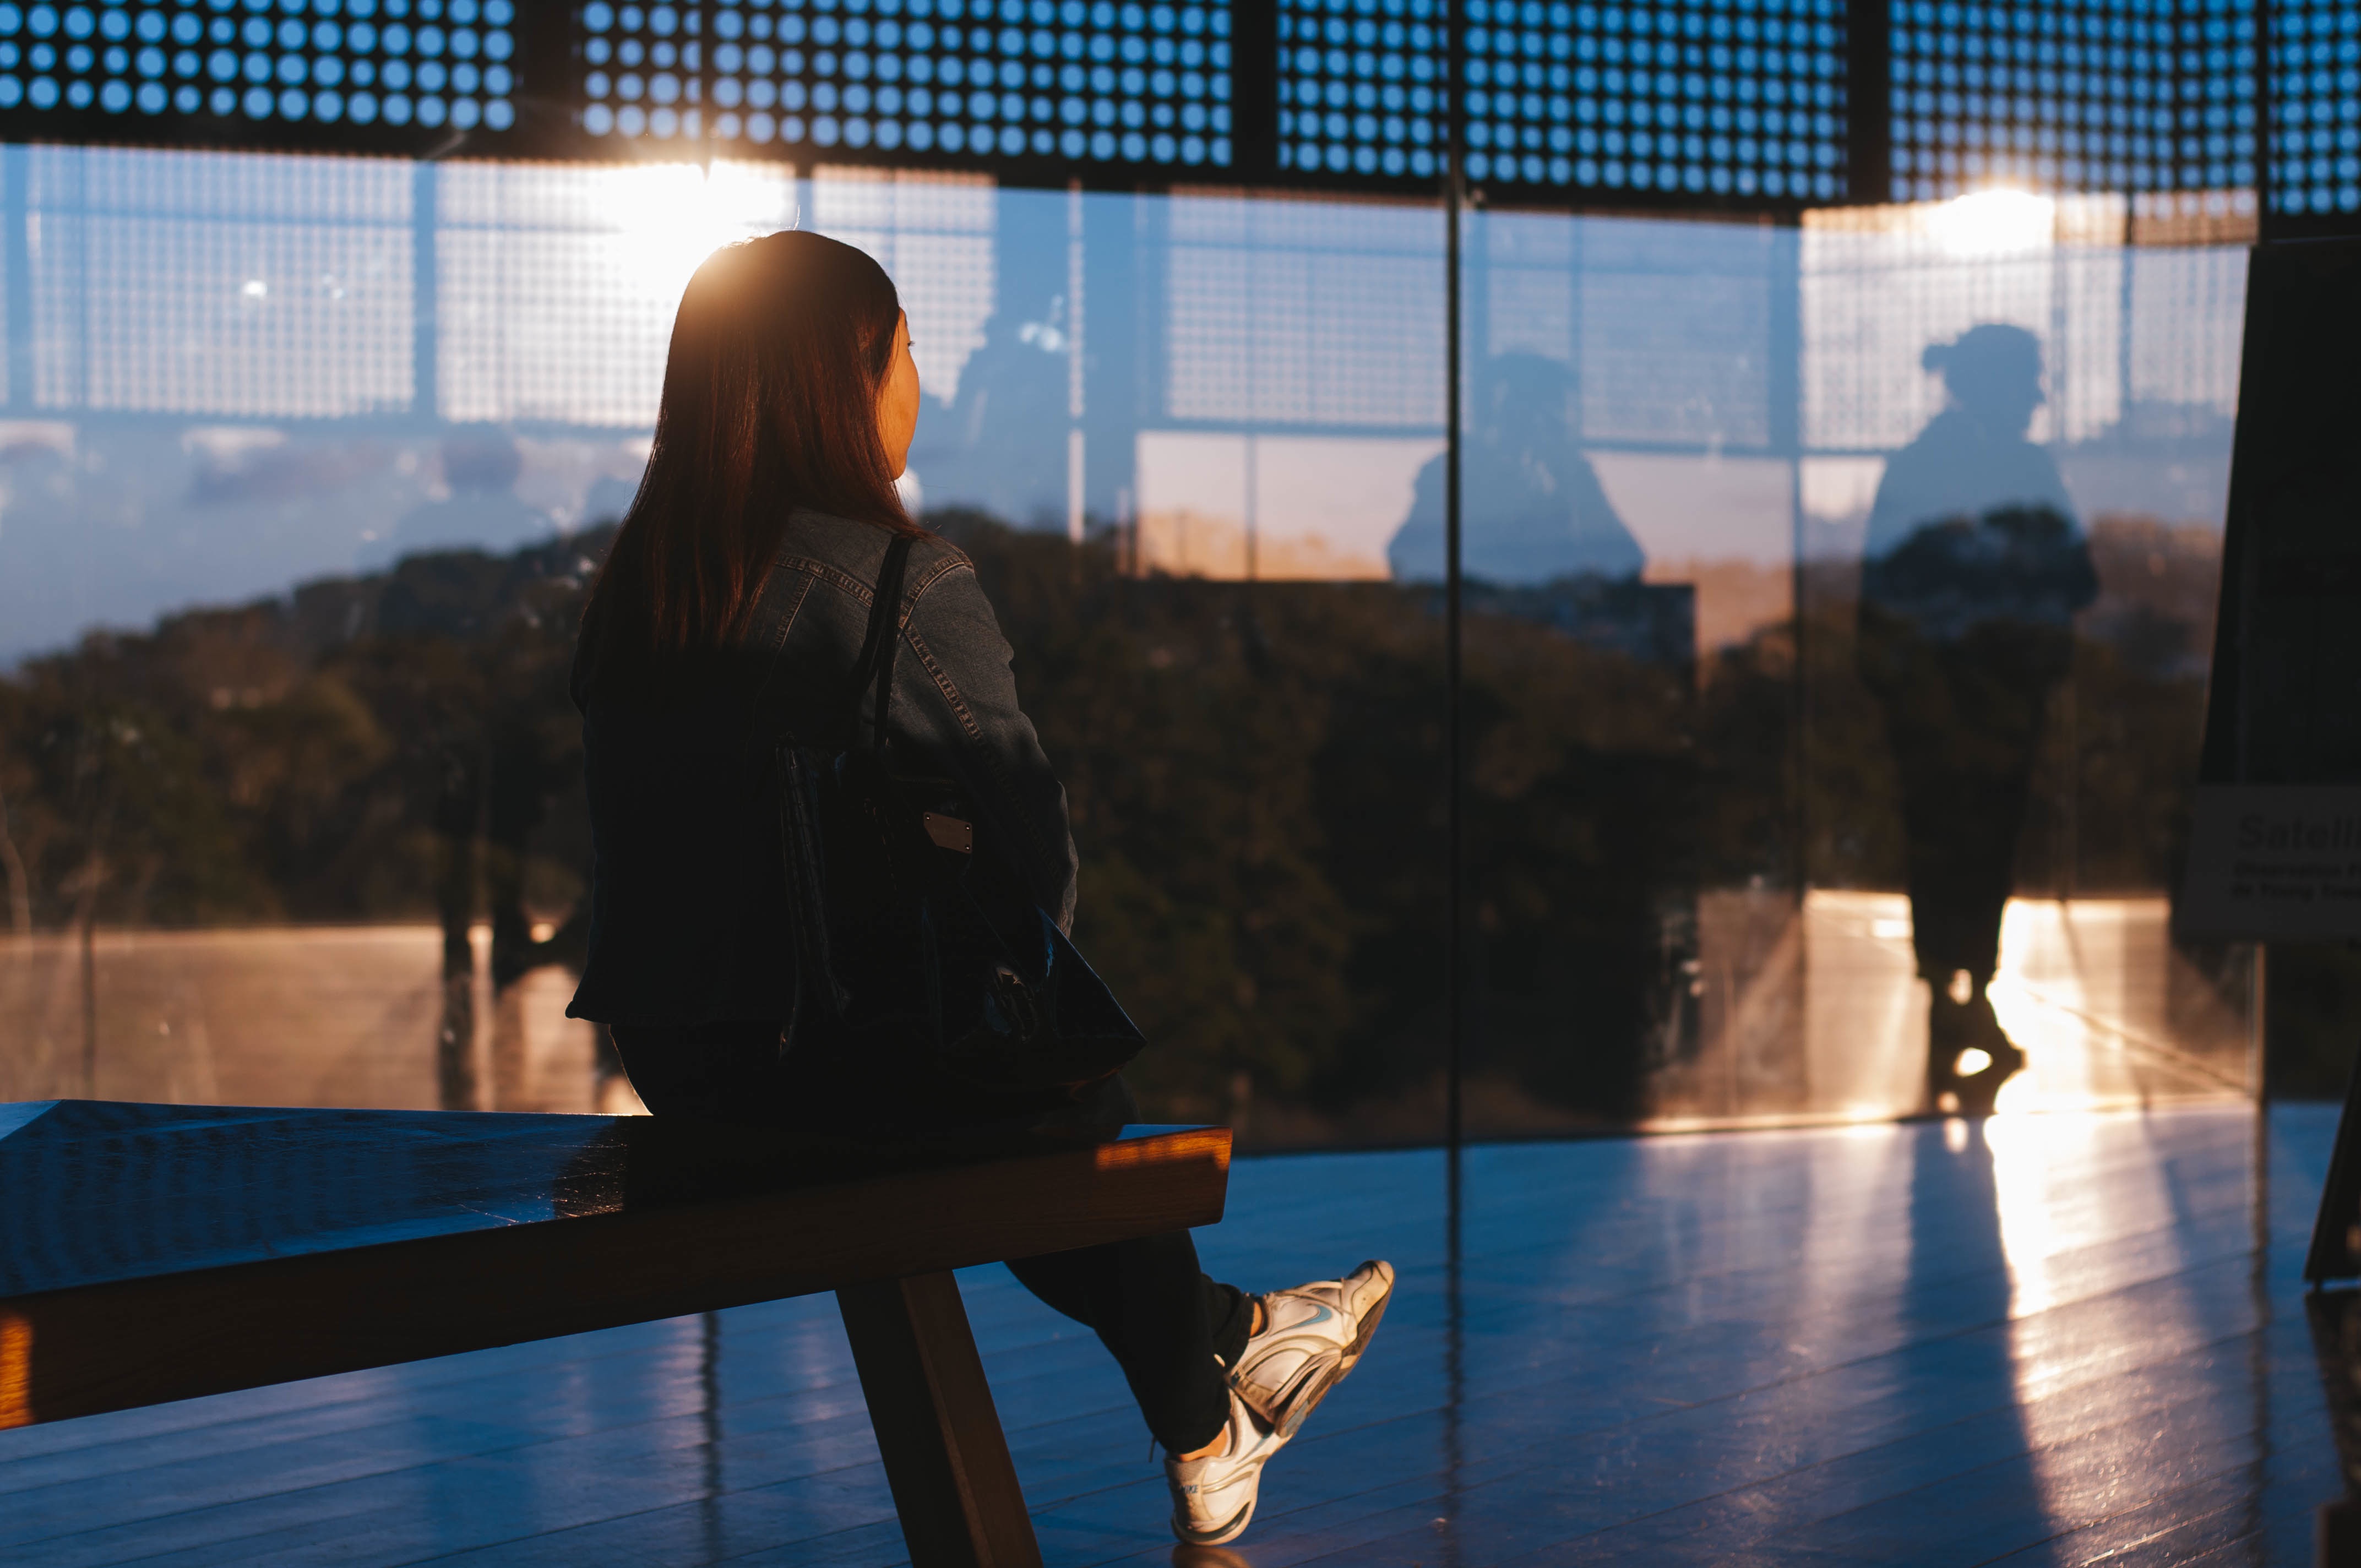
reflection, blue, design, tourist attraction